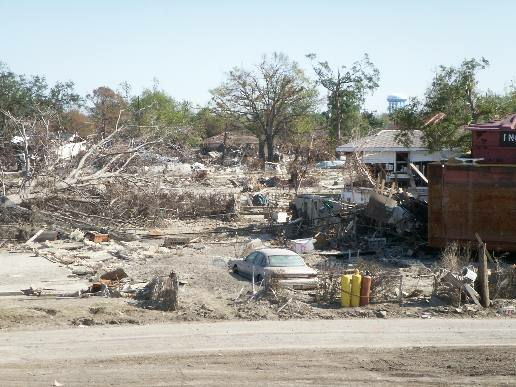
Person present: No